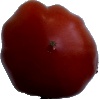
Label: tomato_heart